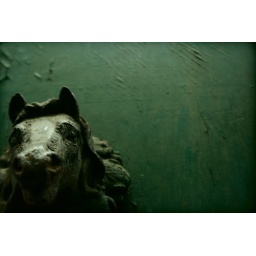
horses in the sky